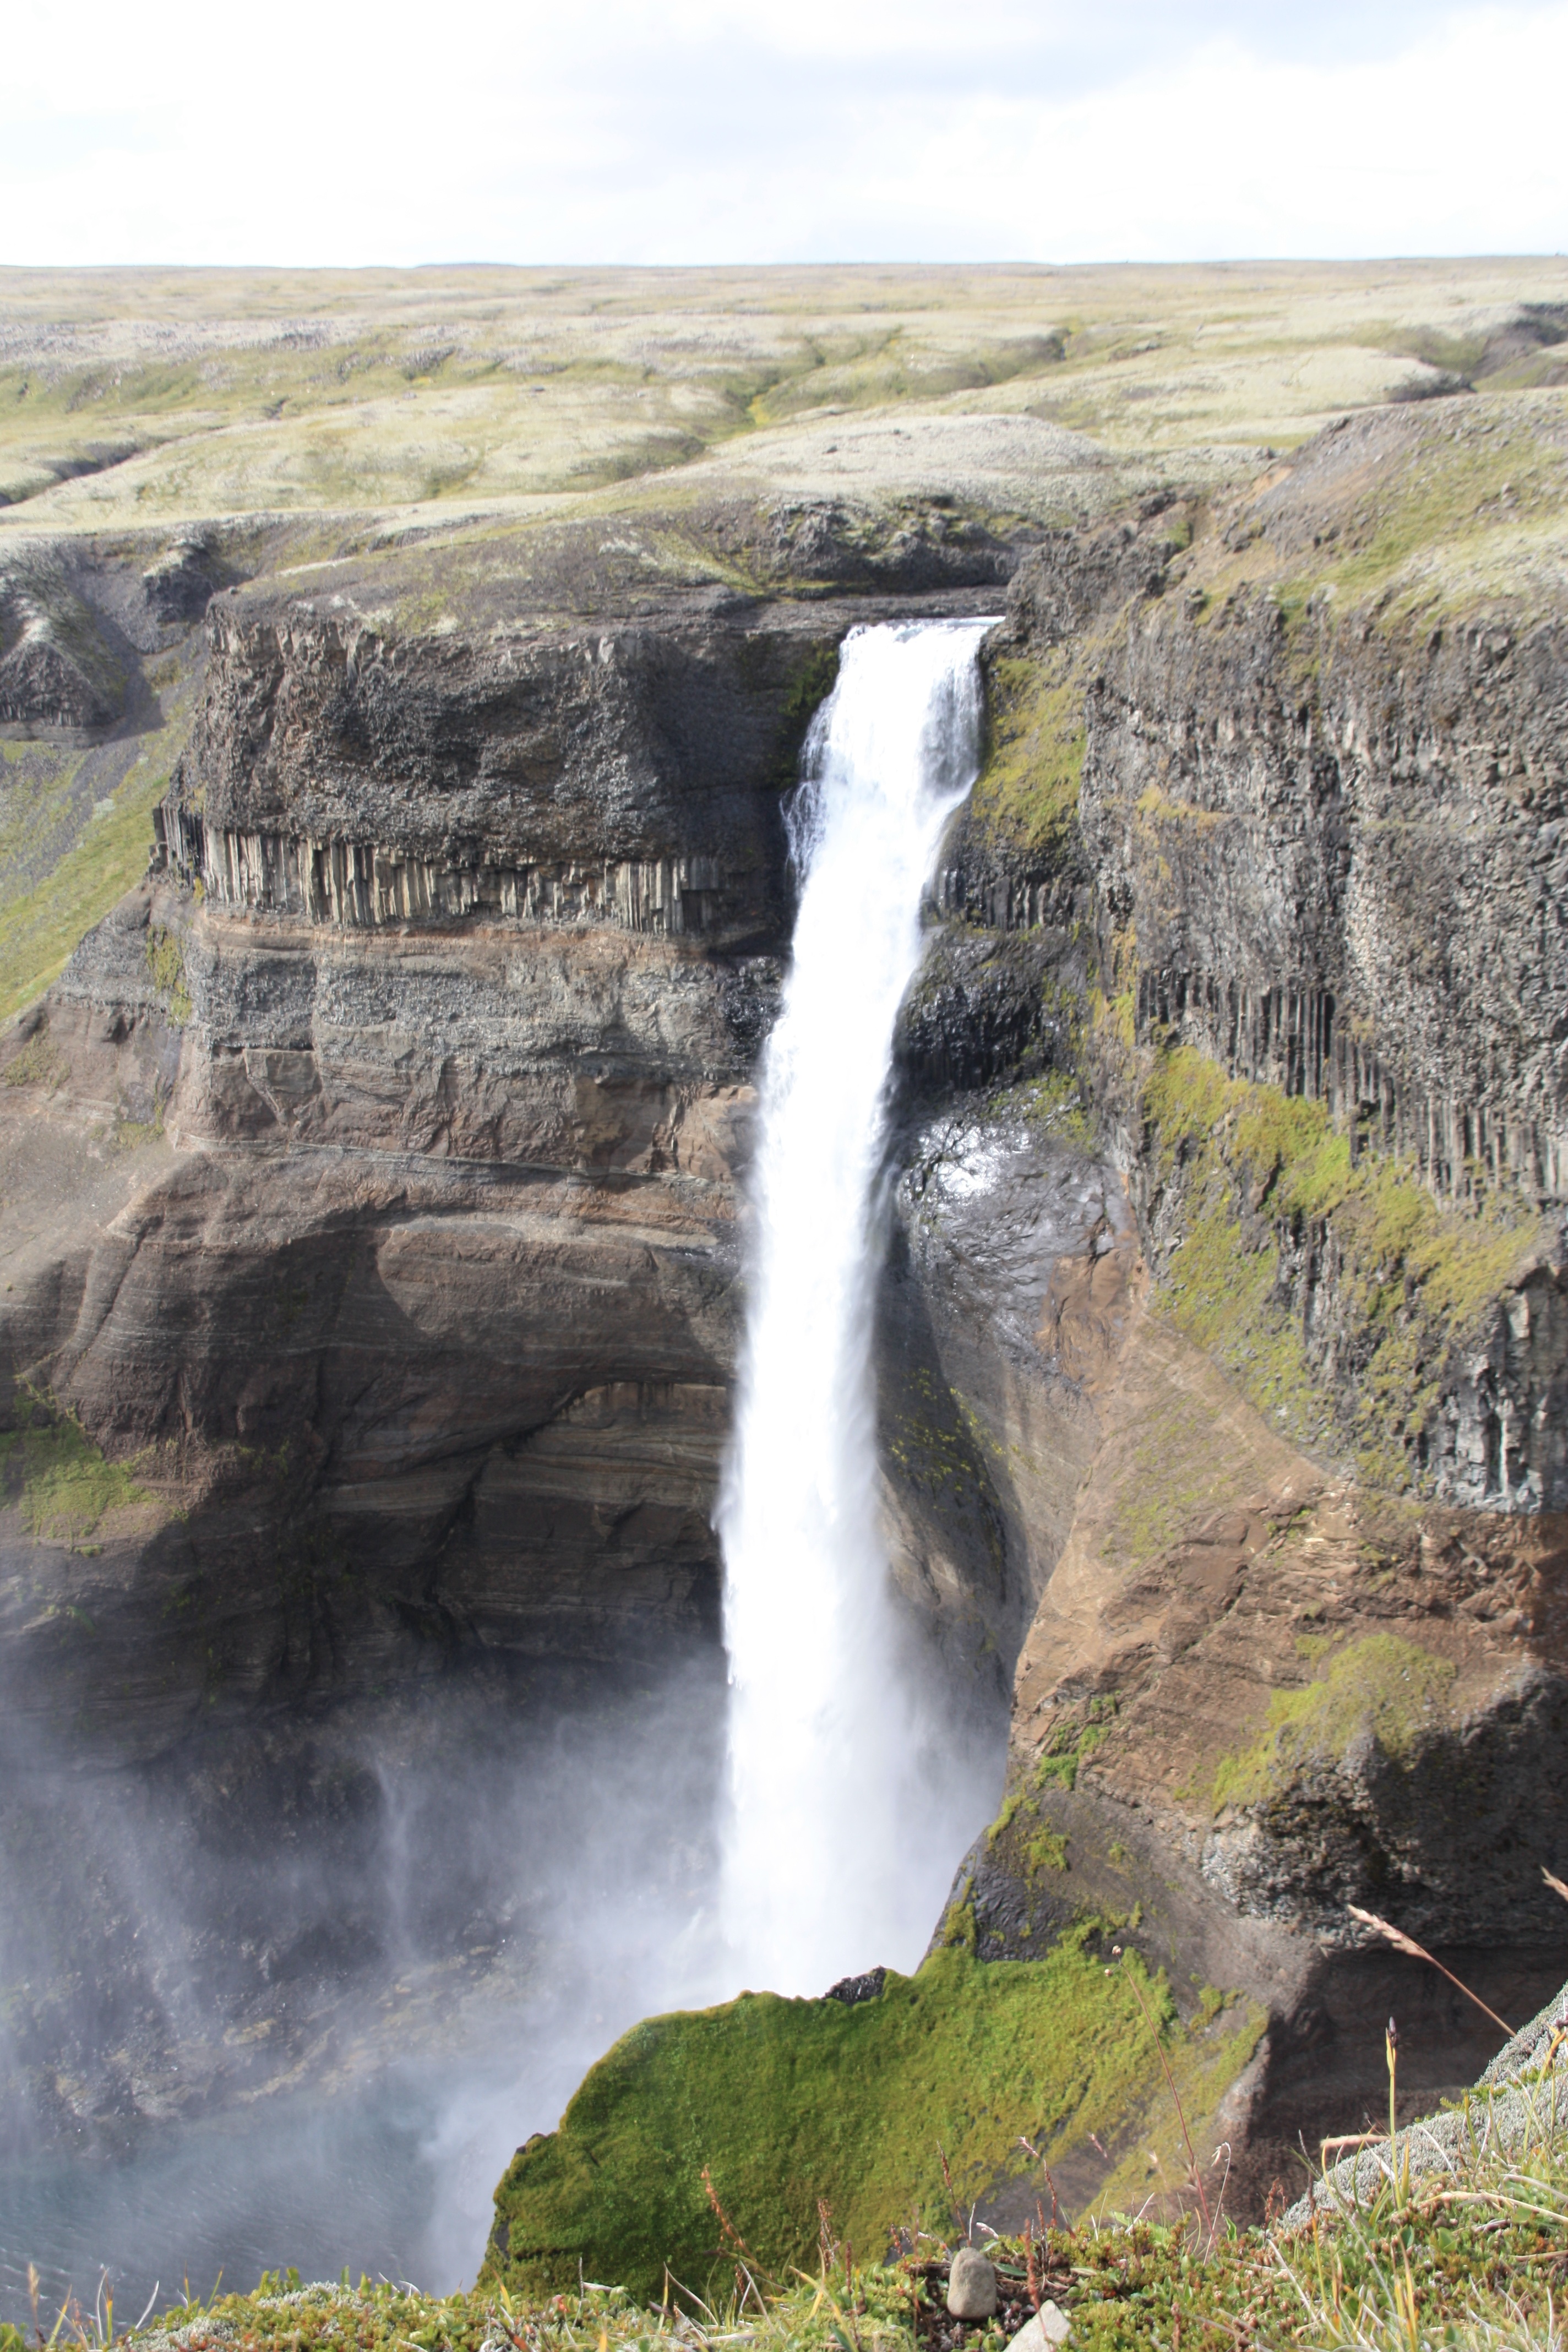
landscape, coast, nature, waterfall, formation, cliff, gorge, iceland, terrain, body of water, geology, wasserfall, water feature, h ifoss